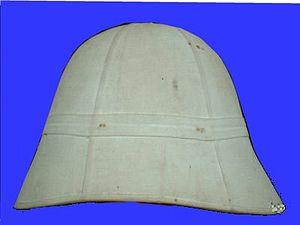
casque des troupes coloniale.
Les troupes coloniales, dites « la Coloniale », étaient un ensemble d'unités militaires françaises stationnées dans les colonies et mises sur pied, à l'origine, pour assurer la défense des ports et des possessions outre-mer autres que l'Afrique du Nord, même si ces troupes sont employées massivement en France métropolitaine et au Maghreb au cours du XXᵉ siècle.
Les troupes de marine sont une composante/spécialité de l'Armée de terre française qui regroupe plusieurs Armes : infanterie, artillerie, cavalerie blindée, transmissions, génie et troupes aéroportées.